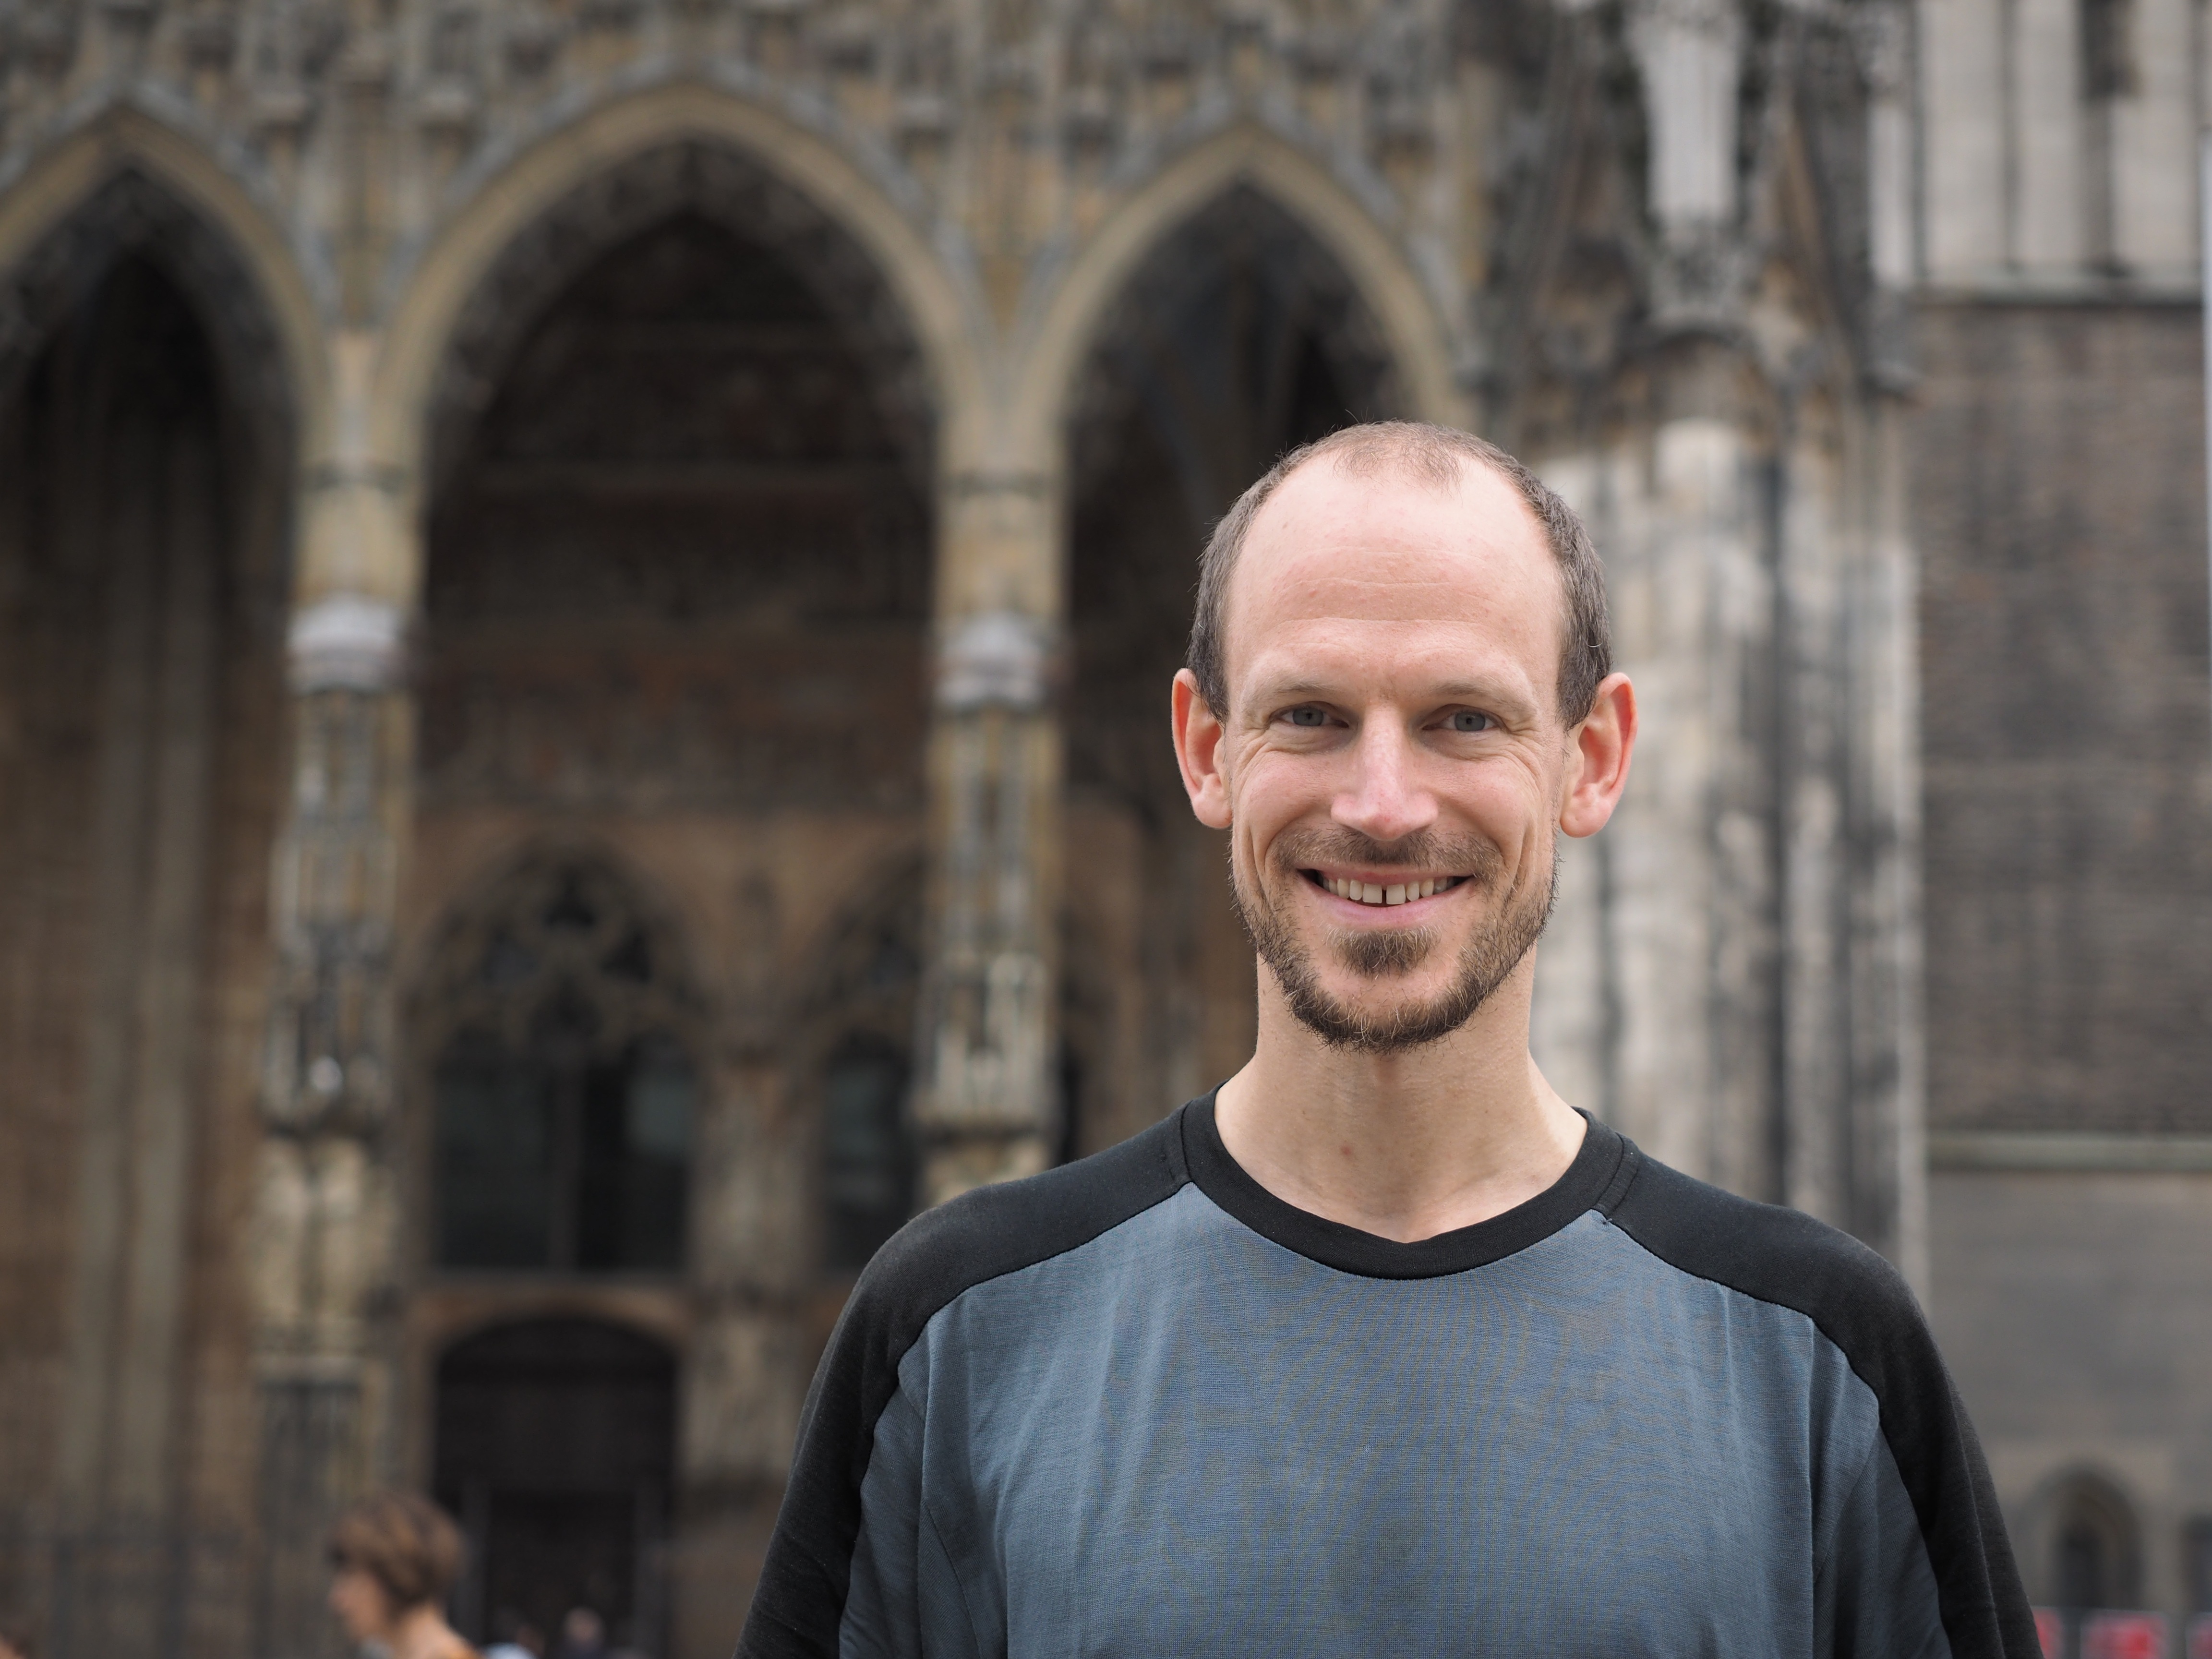
man, person, people, male, portrait, human, smile, face, happy, temple, photograph, look, satisfied